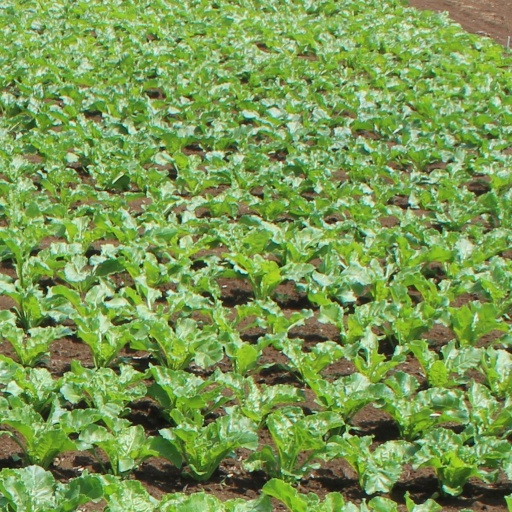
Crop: sugar beet